Gymnastics at the 1964 Summer Olympics – Men's artistic individual all-around

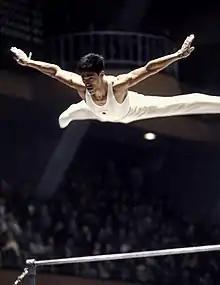
Gold medalist Yukio Endō competing on the horizontal bar

The men's individual all-around was a gymnastics event contested as part of the Gymnastics at the 1964 Summer Olympics programme at the Tokyo Metropolitan Gymnasium. It was held on 18 and 20 October. There were 130 competitors from 30 nations. Each nation could send a team of 6 gymnasts or up to 3 individuals. The event was won by Yukio Endō of Japan, the nation's first victory in the event after two consecutive Games with silver medals. Endō snapped the Soviet Union's three-Games gold medal streak and started a three-Games streak for Japan, as the two nations reached the height of their four-decade combined dominance of the event. Three silver medals were awarded after a tie between Viktor Lisitsky and Boris Shakhlin of the Soviet Union and Shuji Tsurumi of Japan. Shakhlin, the defending gold medalist, thus became the seventh man to win multiple medals in the all-around. For the second consecutive Games, Japan and the Soviet Union took 11 of the top 13 places (and, for the second consecutive Games, Yugoslavia's Miroslav Cerar and Italy's Franco Menichelli were the two men in the top 10 not from those two nations).